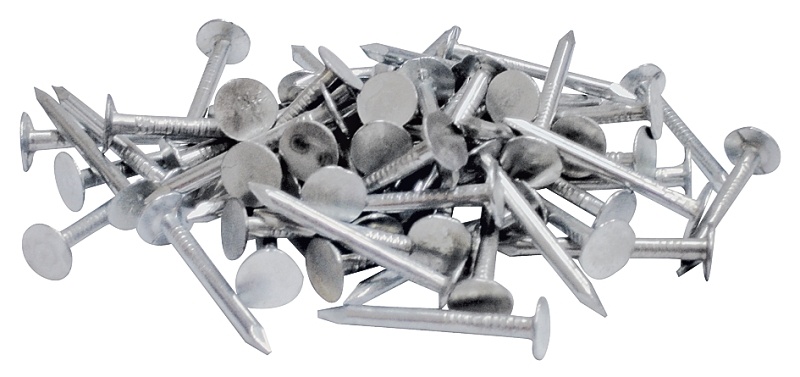
ProFIT 0132058 Hand Drive Roofing Nail, 1 in L, Flat Head, 11 ga, Steel, 1 lb
NAIL ROOFING EG 1IN 1LB
Brand: PRO-FIT
Category: Hardware > Hardware Accessories > Hardware Fasteners > Nails > Roofing Nails